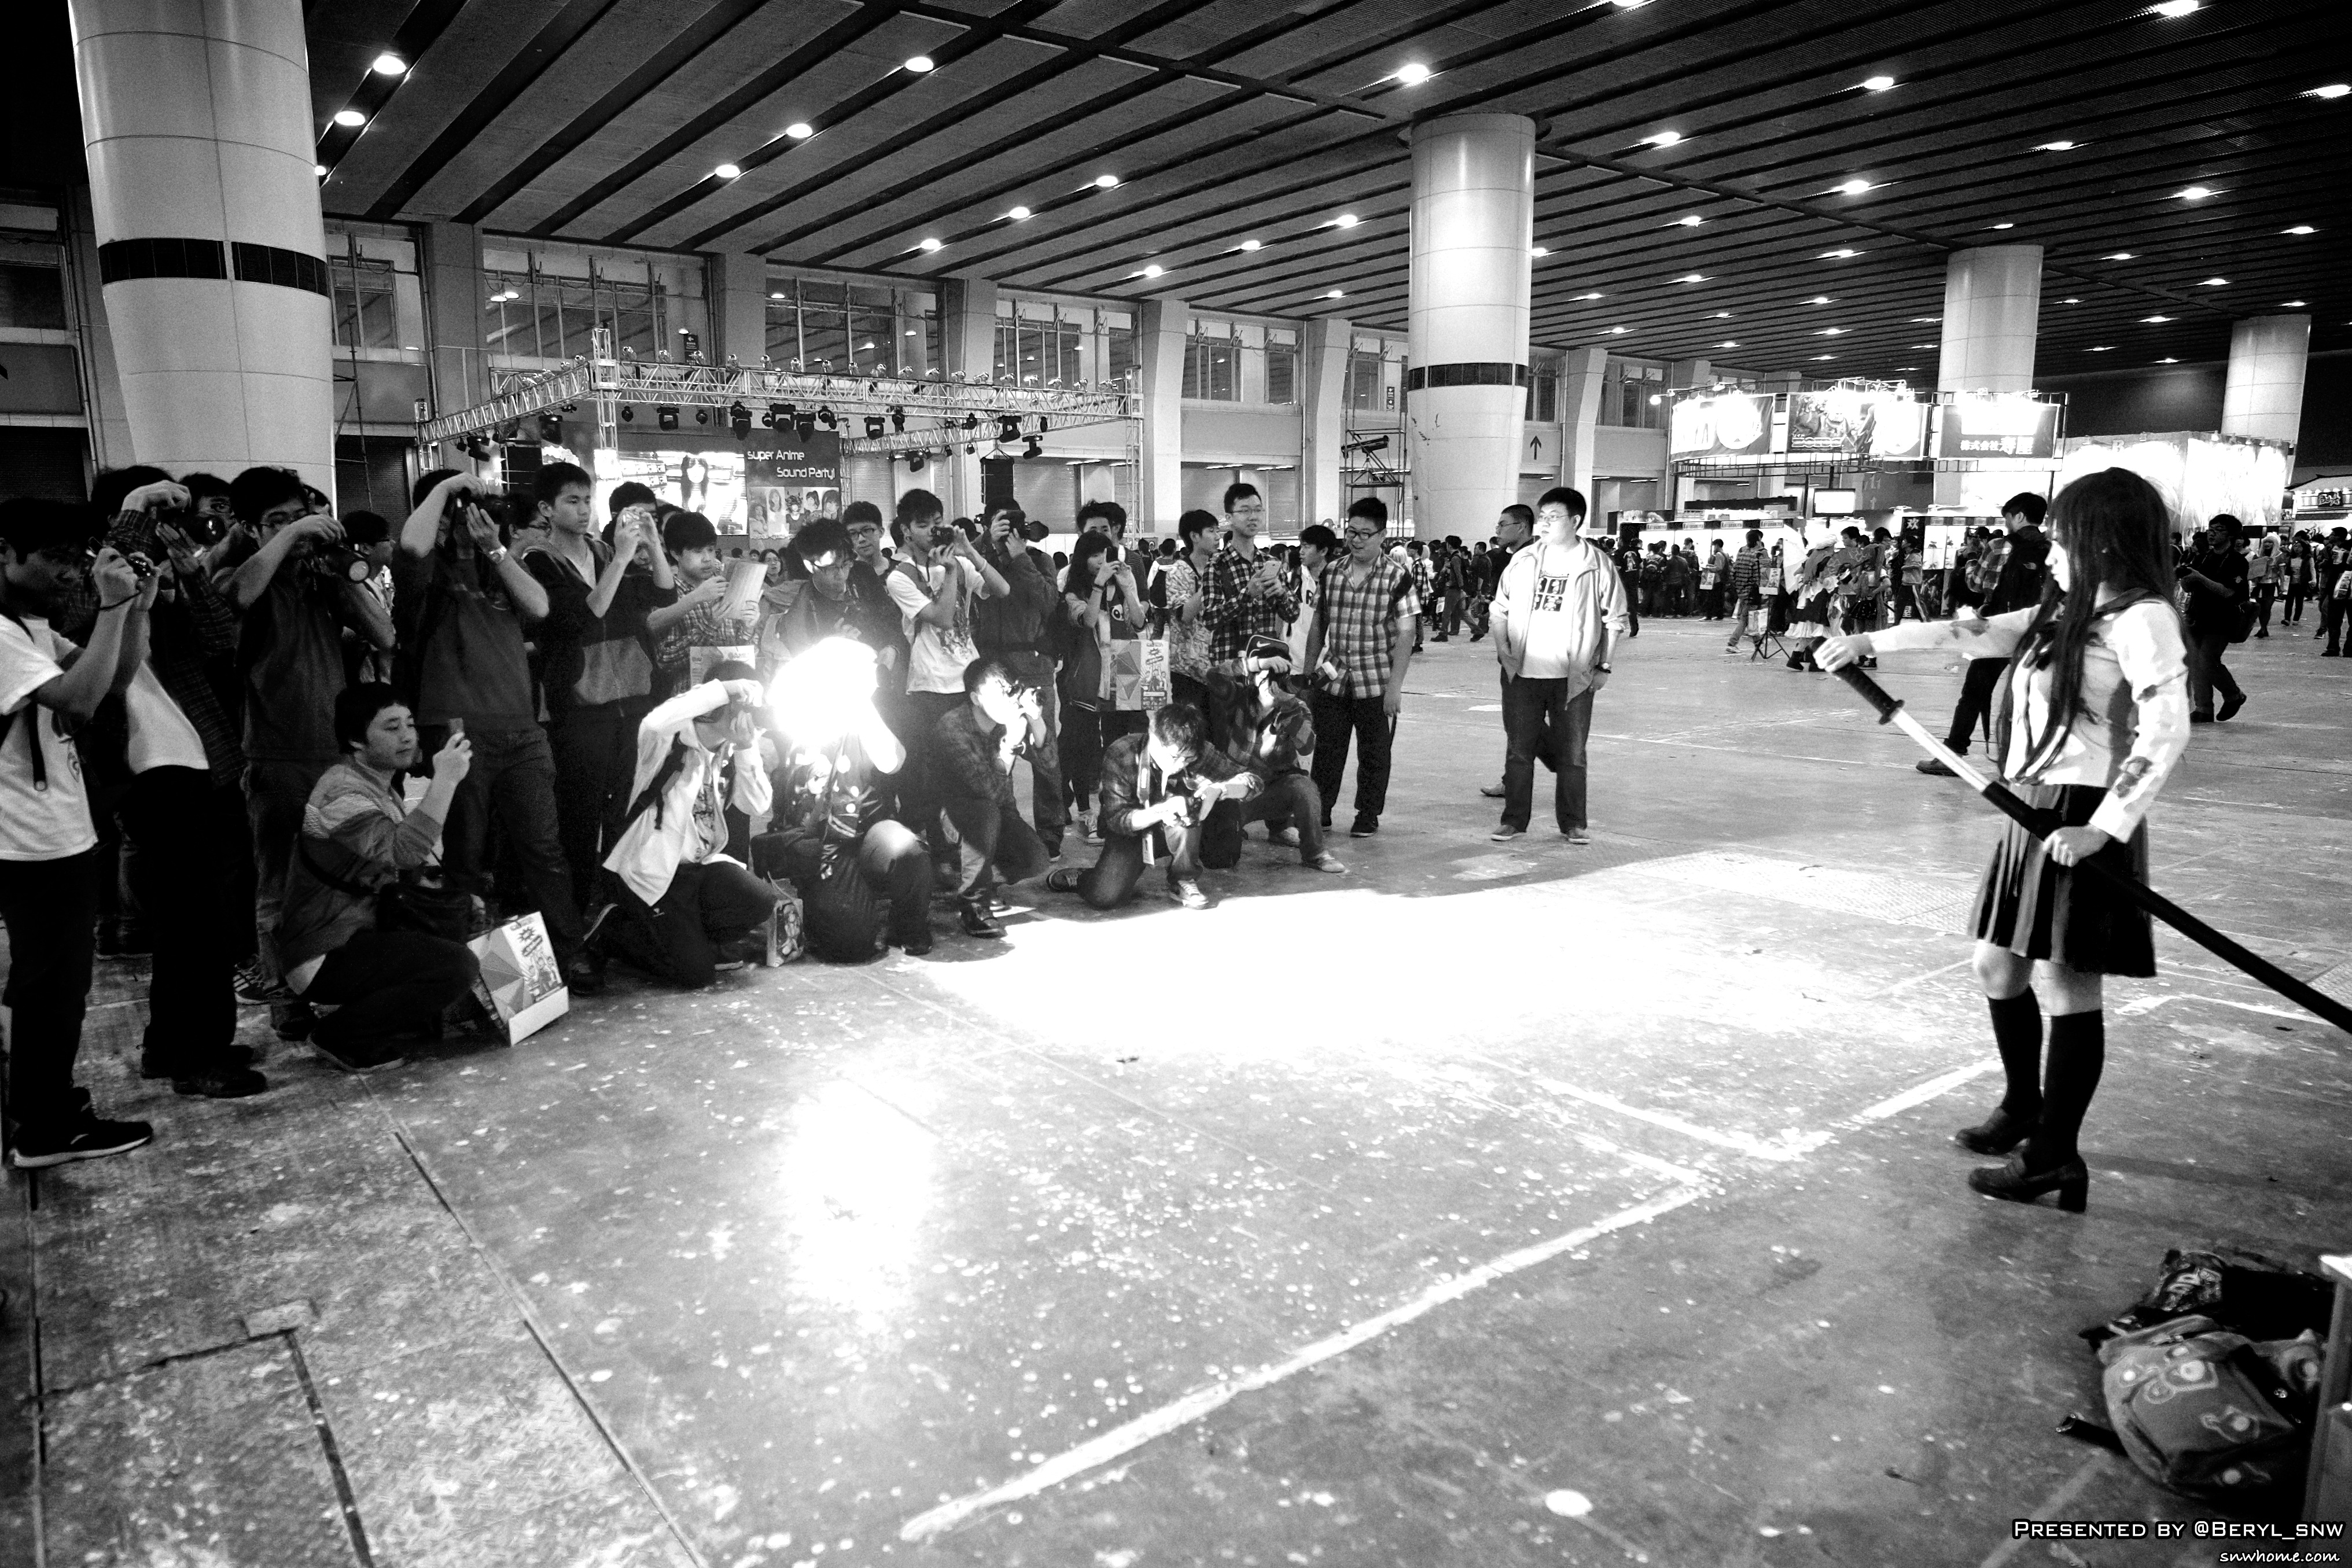
black and white, girl, road, white, street, photography, game, crowd, black, monochrome, doll, girls, figure, infrastructure, performance, photograph, canton, anime, comic, comiccon, guangzhou, pazhou, monochrome photography